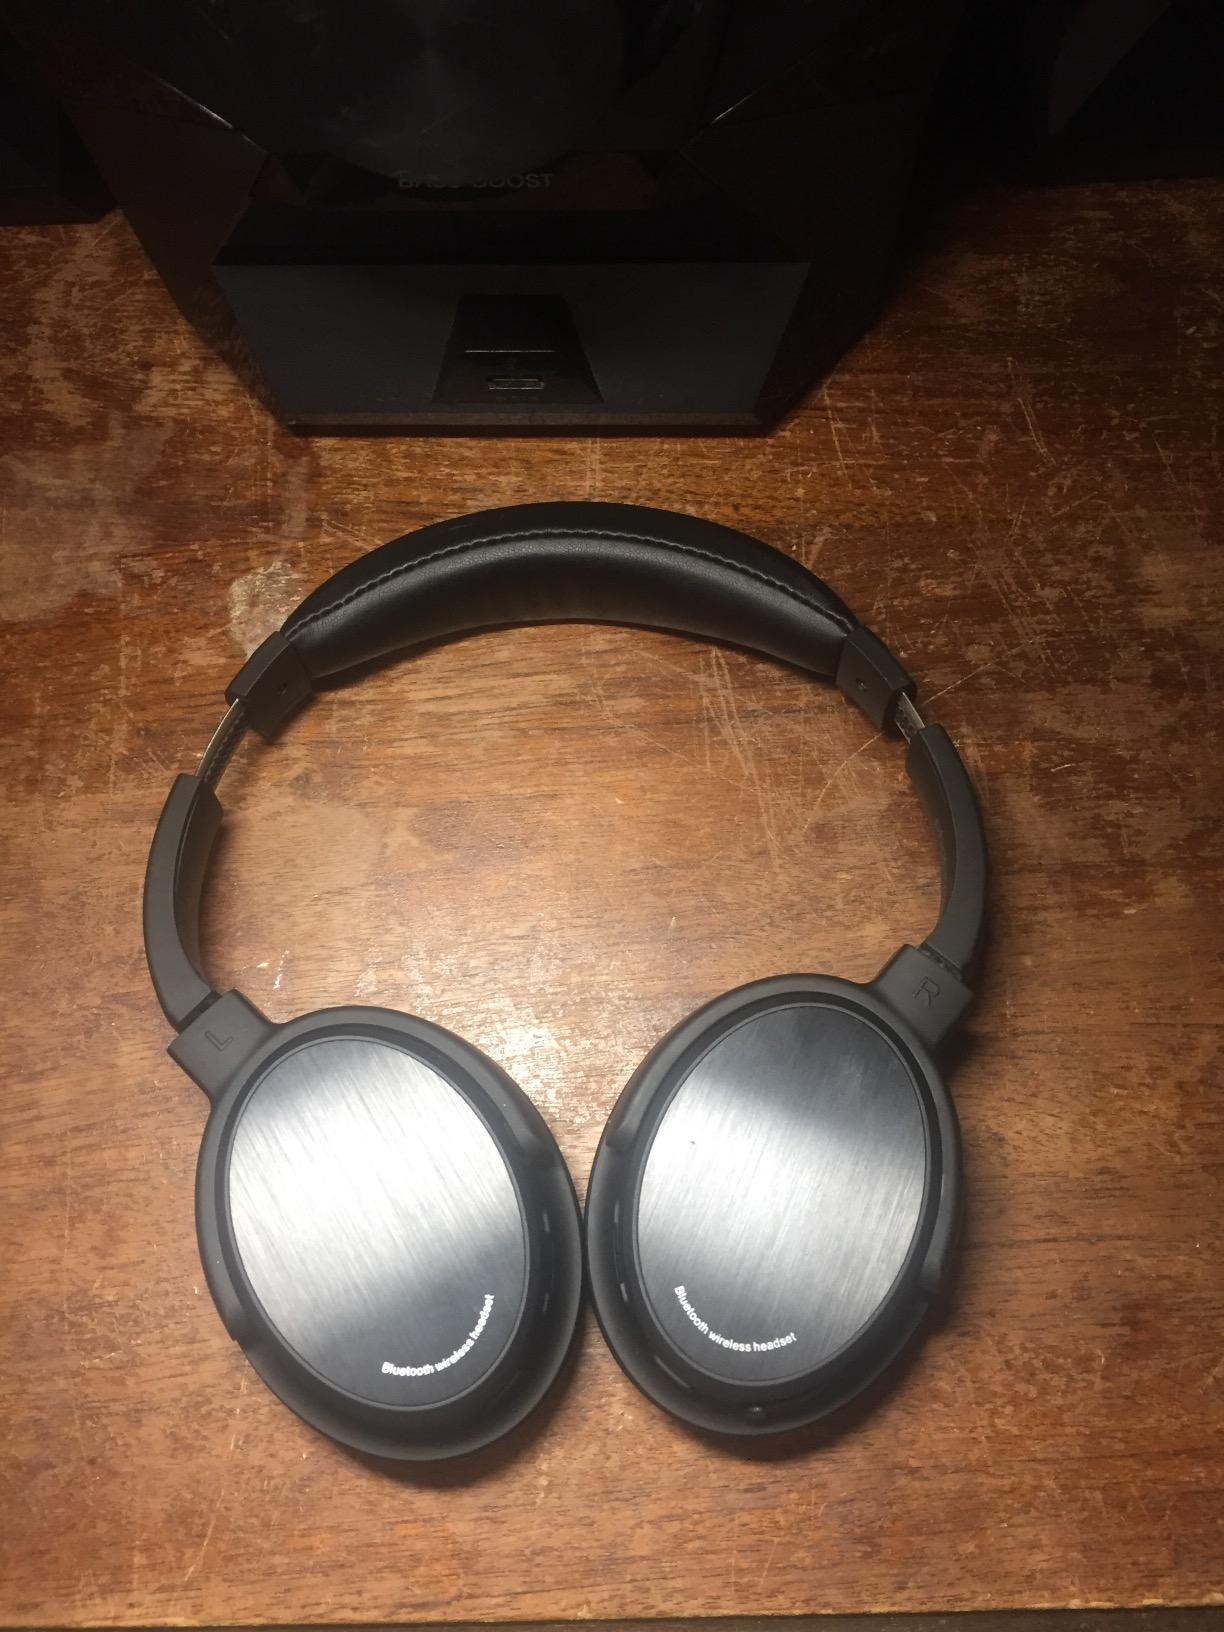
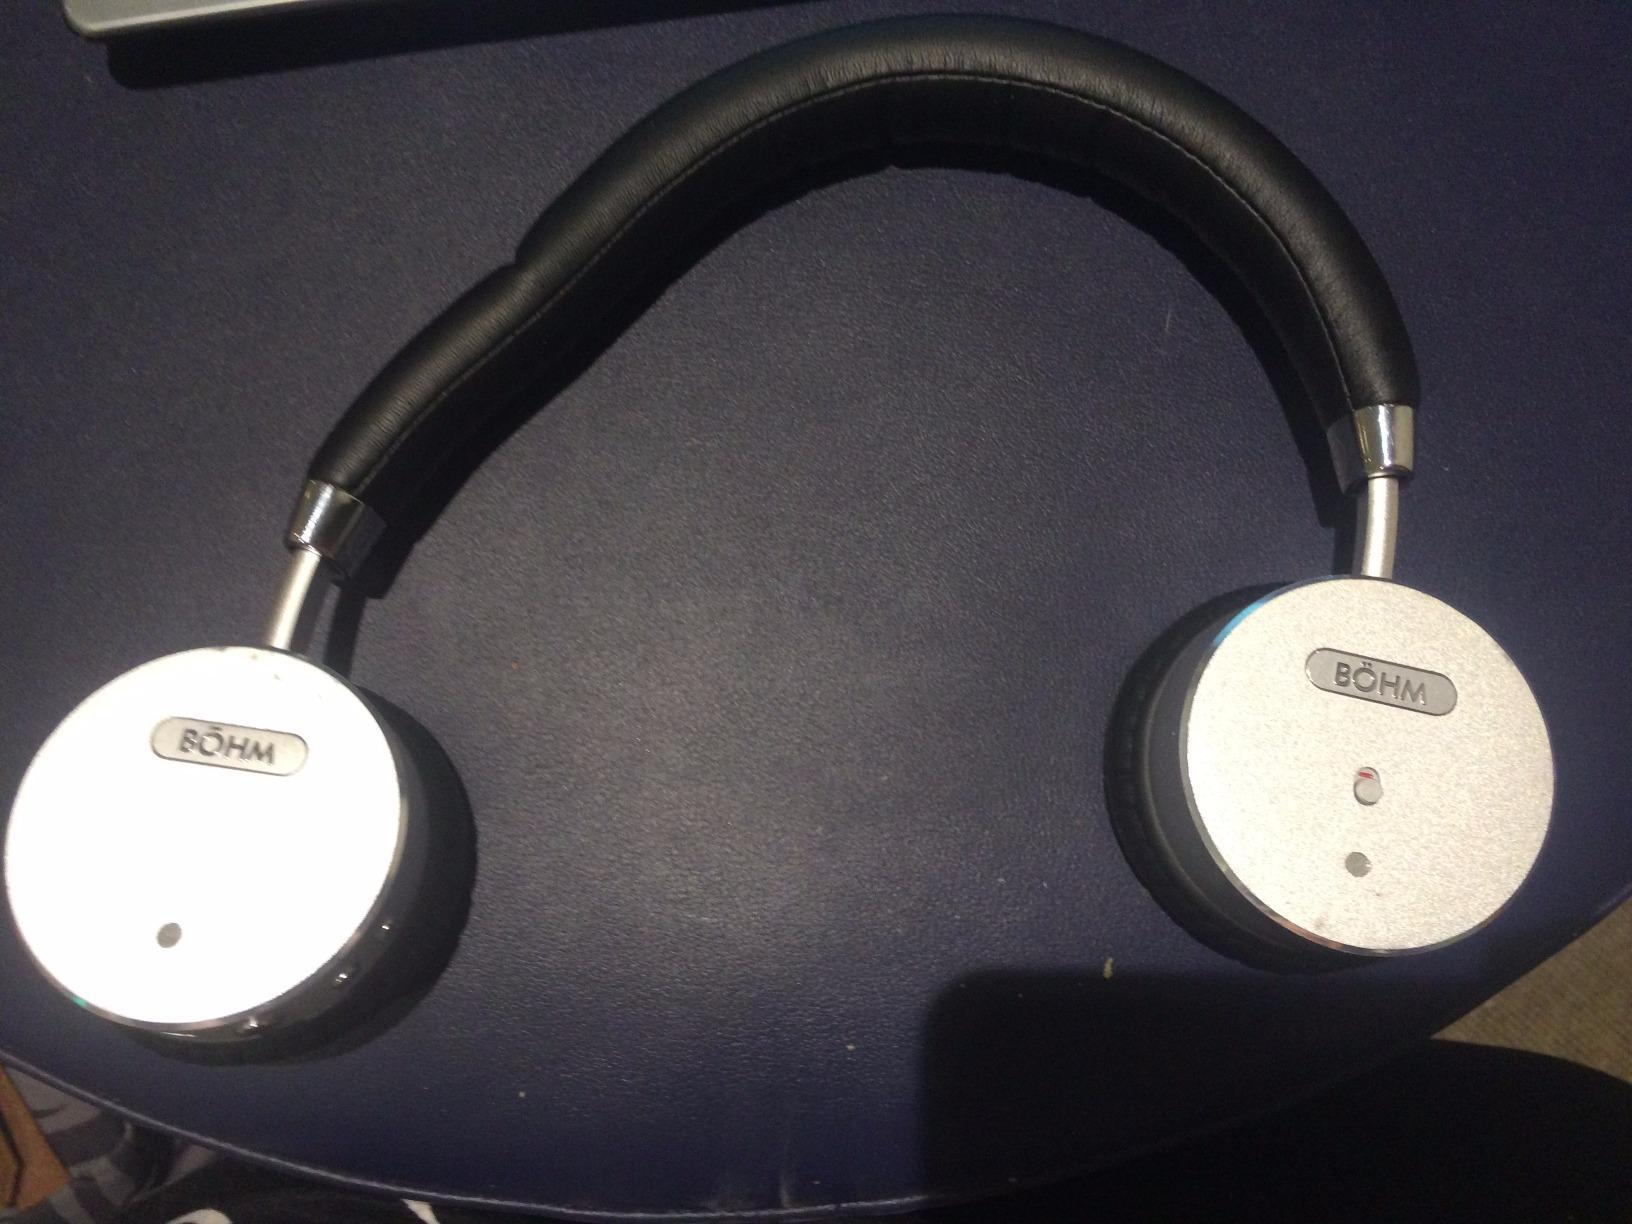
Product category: headphones
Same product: no